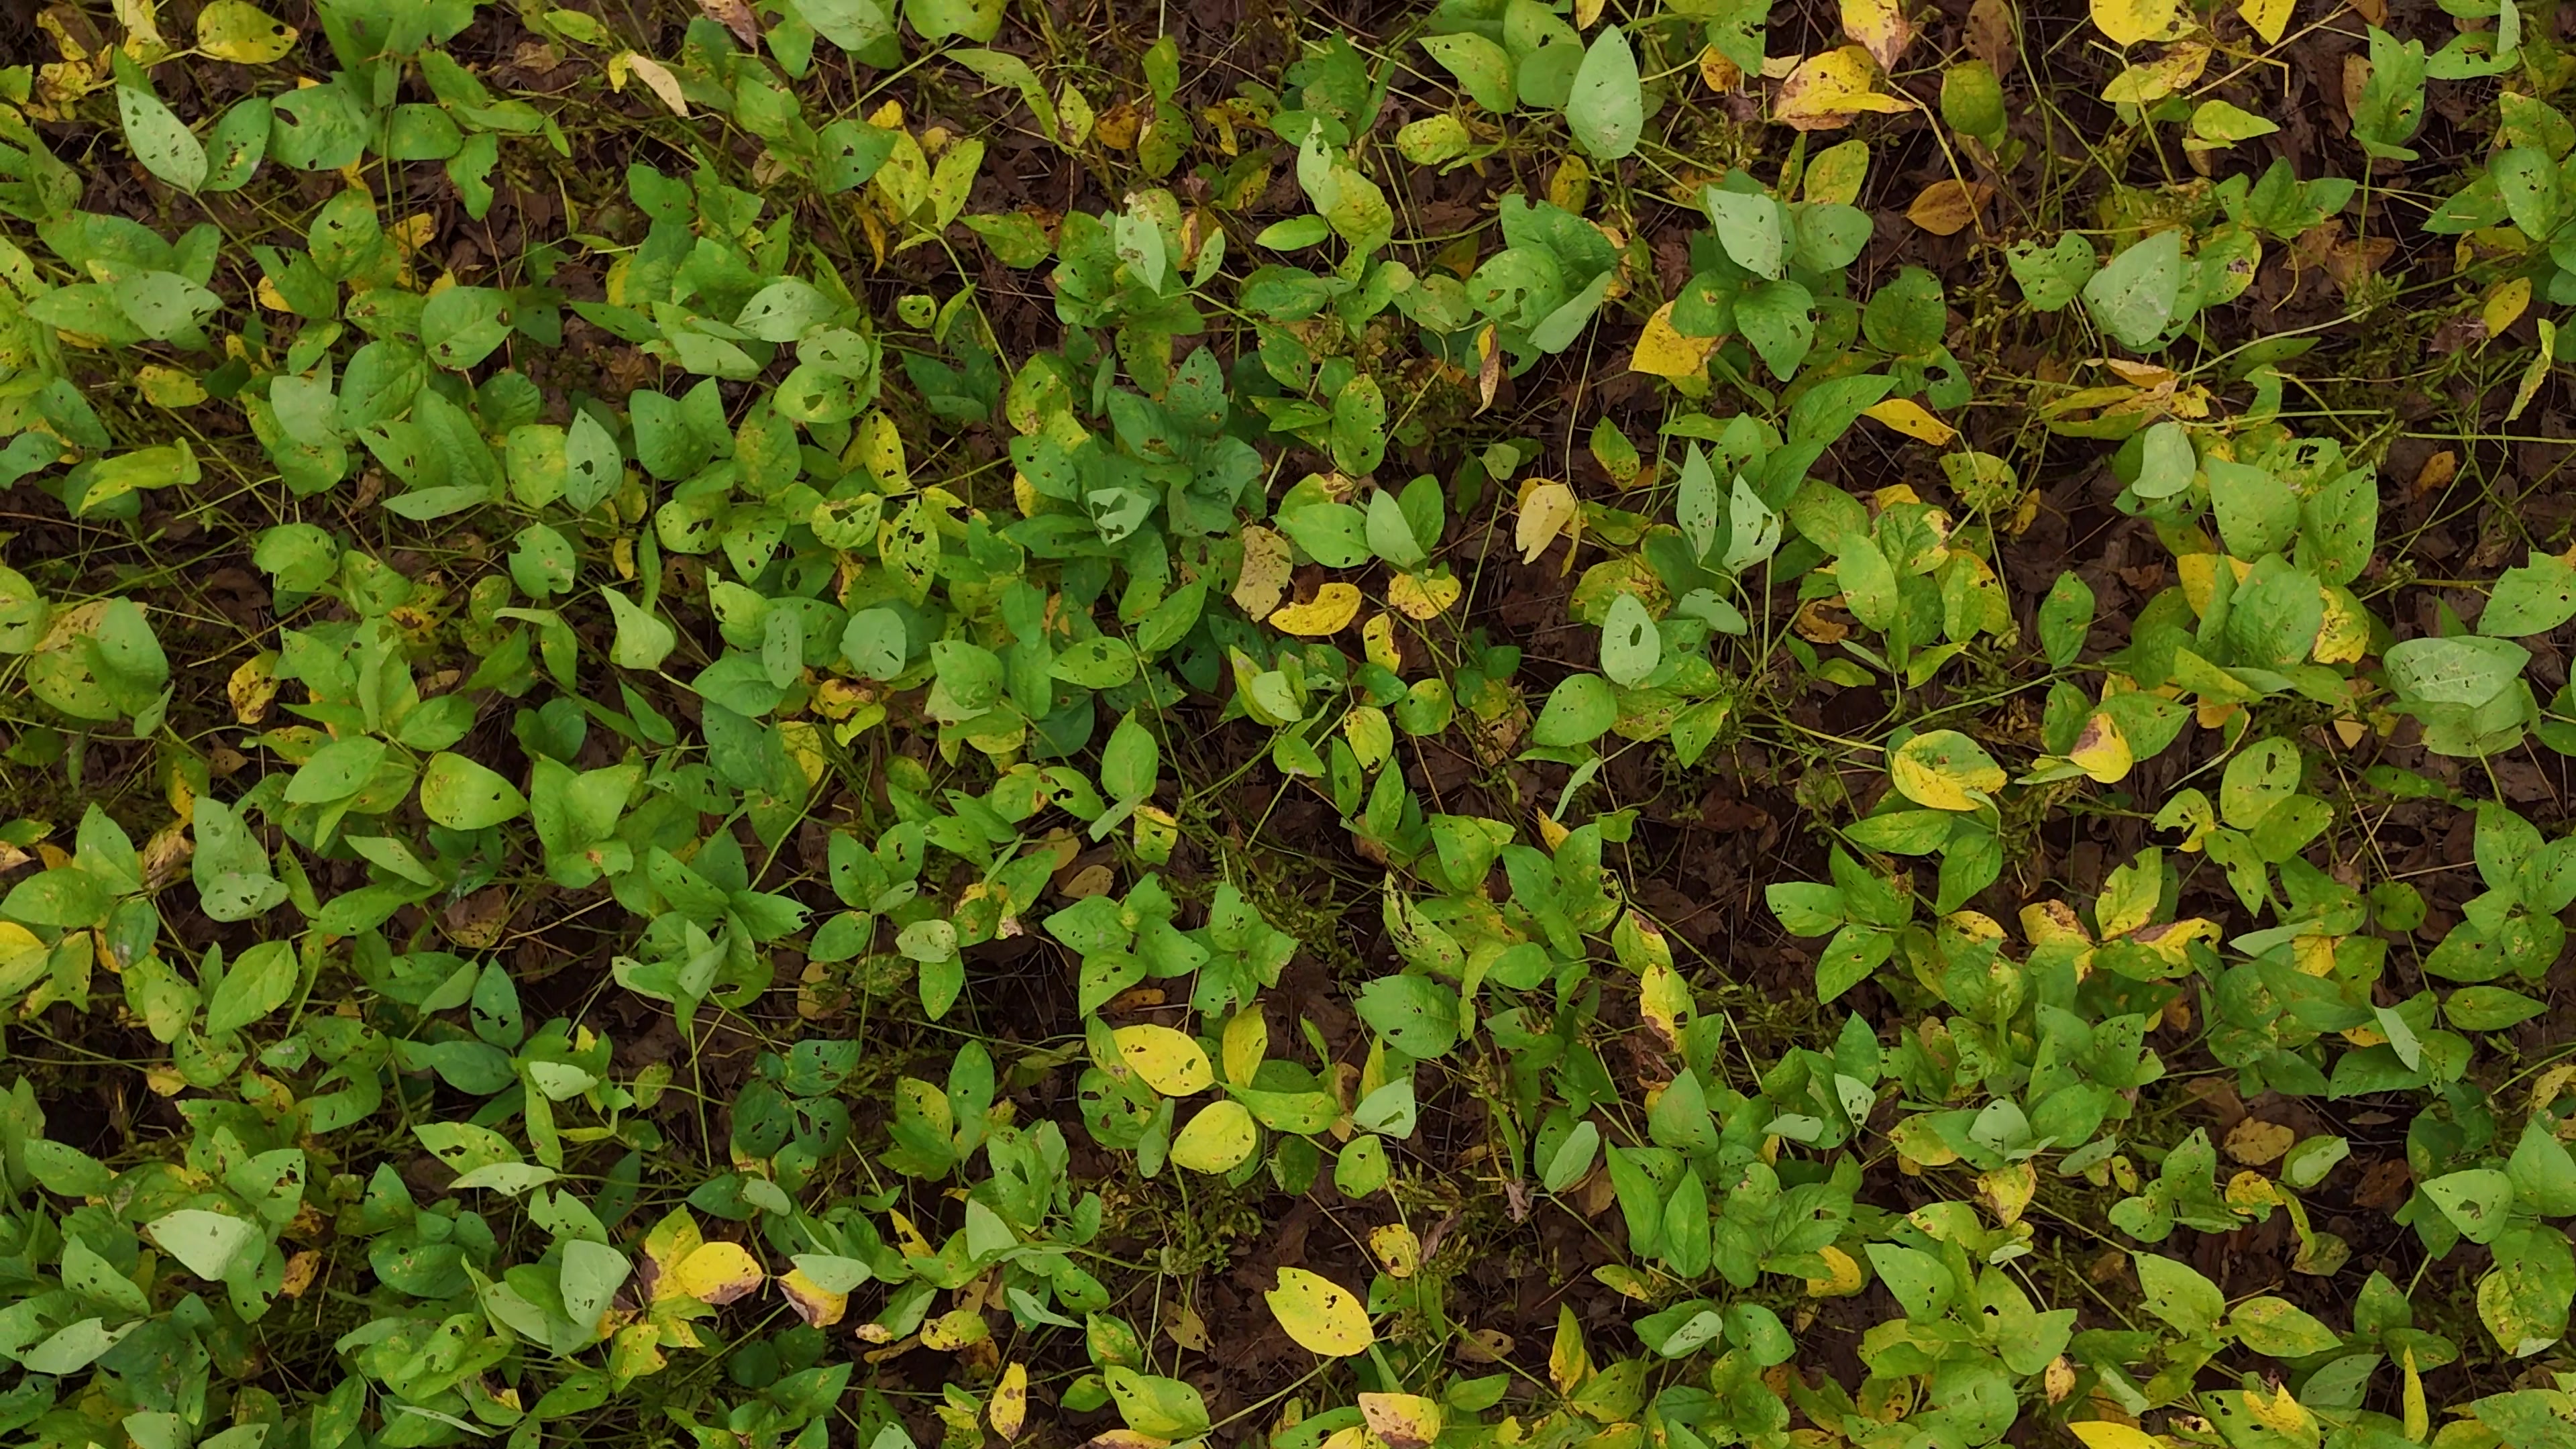
Label: Rust